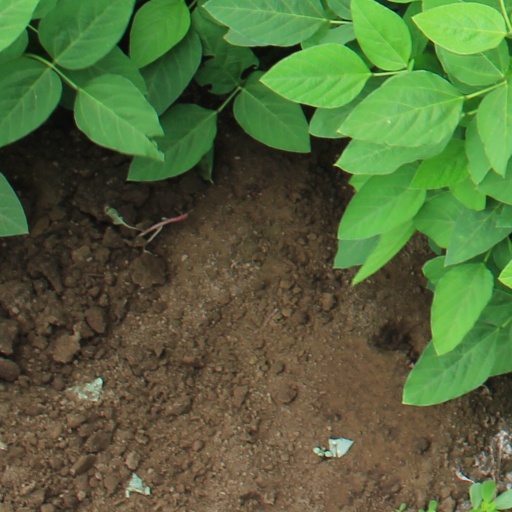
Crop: soybean